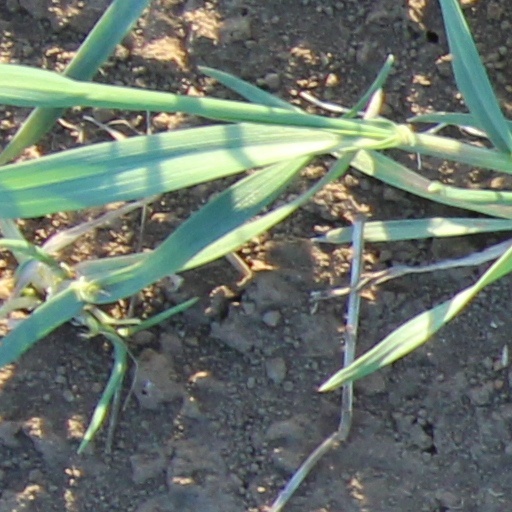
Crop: wheat